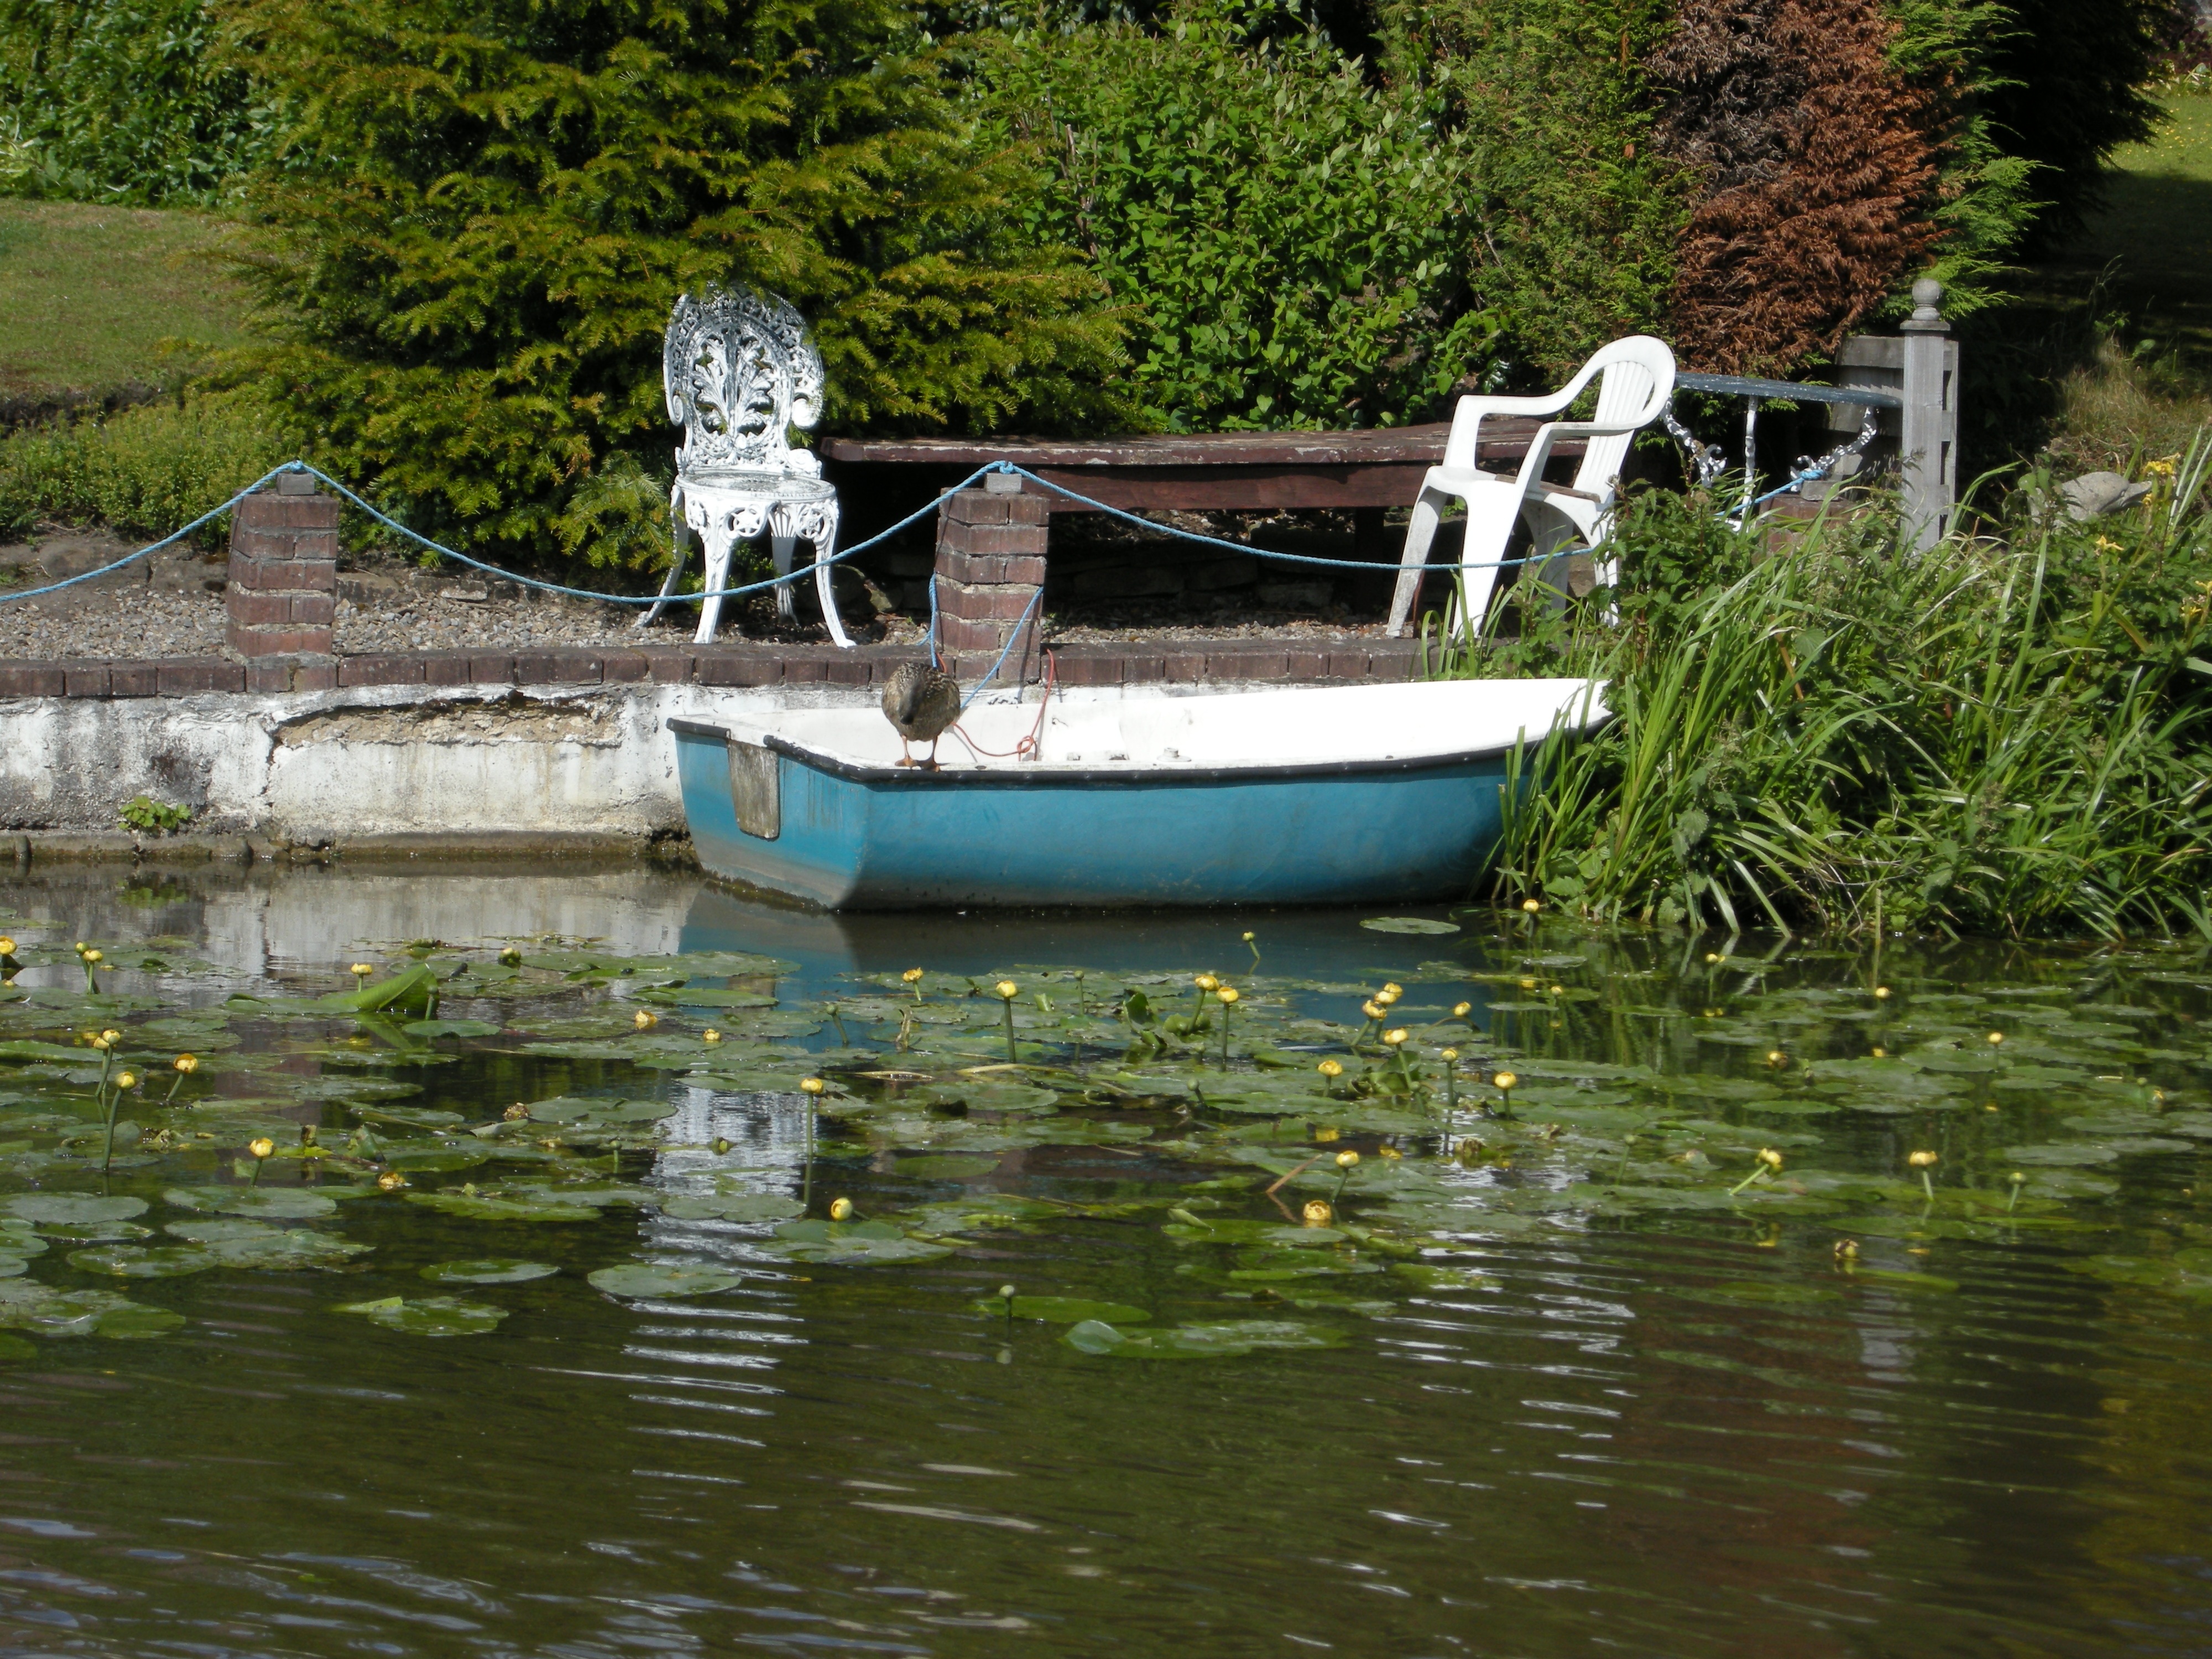
water, boat, river, canal, canoe, reflection, vehicle, waterway, uk, boating, watercraft, moored, boat on canal, watercraft rowing